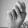
ASL letter: N